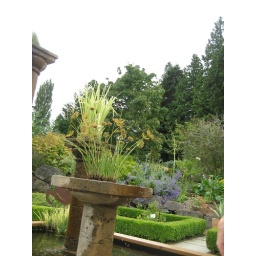
"Little and Lewis" columns in water feature